1838 Mormon War

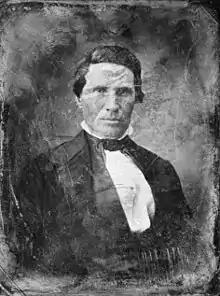
Alexander William Doniphan, the man who refused to execute the Mormon leaders

While Mormon women and children scattered and hid in the surrounding woods and nearby homes, Mormon men and boys rallied to defend the settlement. They moved into a blacksmith shop, which they hoped to use as a makeshift defensive fortification, however, the shop had large gaps between the logs which the Missourians shot into and, as one Mormon later recalled, it became more "slaughter-house rather than a shelter". After firing at the shop for half an hour, some of the Missourians entered to kill the survivors. They found 10-year-old Sardius Smith hiding behind the bellows. William Reynolds of Livingston County shot and killed the boy, saying: "Nits will make lice, and if he had lived he would have become a Mormon" 17 were killed in total. When survivors of the massacre reached Far West, the reports of the savagery of the attack played a significant part in the decision of the Mormons to surrender. No Missourians were ever prosecuted for their role in the Hawn's Mill Massacre.